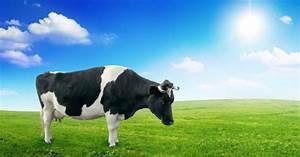
cow